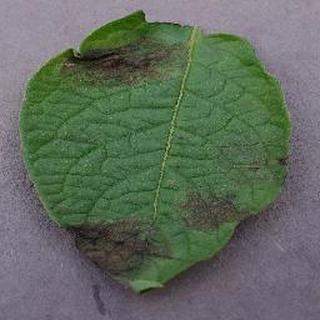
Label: potato_late_blight